Modern English Bible translations

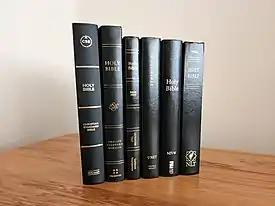
A selection of Bible translations in contemporary English

Modern English Bible translations consists of English Bible translations developed and published throughout the late modern period to the present.